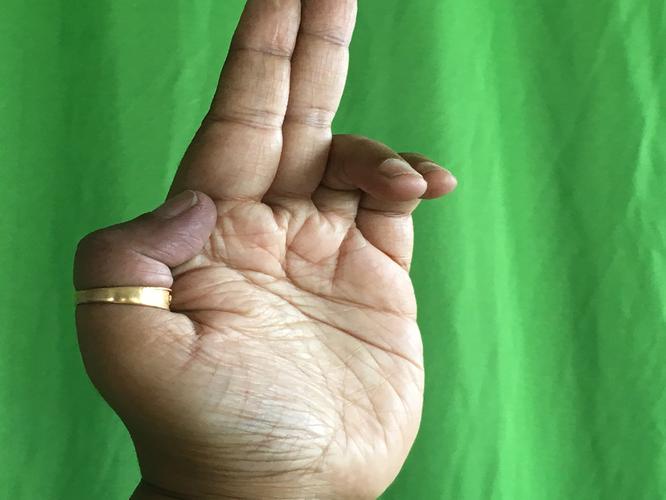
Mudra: Ardhapathaka
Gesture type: single_hand